Stahleck Castle

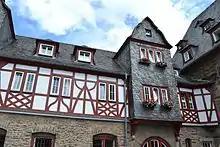
20th century rebuilding work done on Stahleck

The first work to stabilise and rebuild the ring wall and shield wall, costing 3,500 marks, began only in 1909, after the ruin had been transferred from the Prussian Crown to the Rhenish Association for Landmark Preservation and Landscape Protection. The Association was able to raise the 5,000 mark purchase price through donations. Work was interrupted by World War I, and the castle suffered further vandalism and decay. In 1924 Richard Blankenhorn, the owner of the villa above the castle, wished to start a business in the ruins, but there was no response for 5 years to his enquiry concerning a lease.